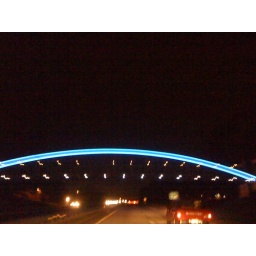
better of blue bridge in Durham